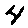
Label: 4